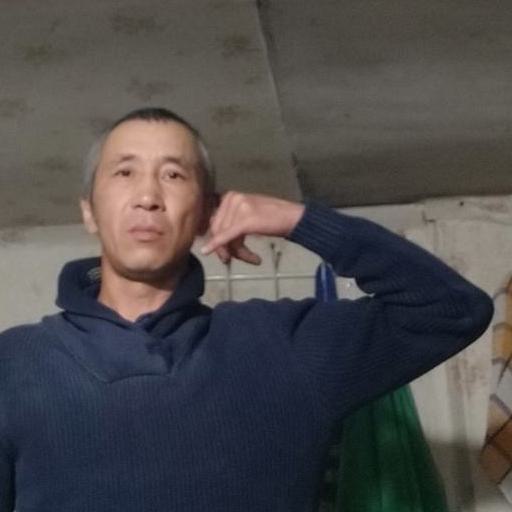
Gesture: call